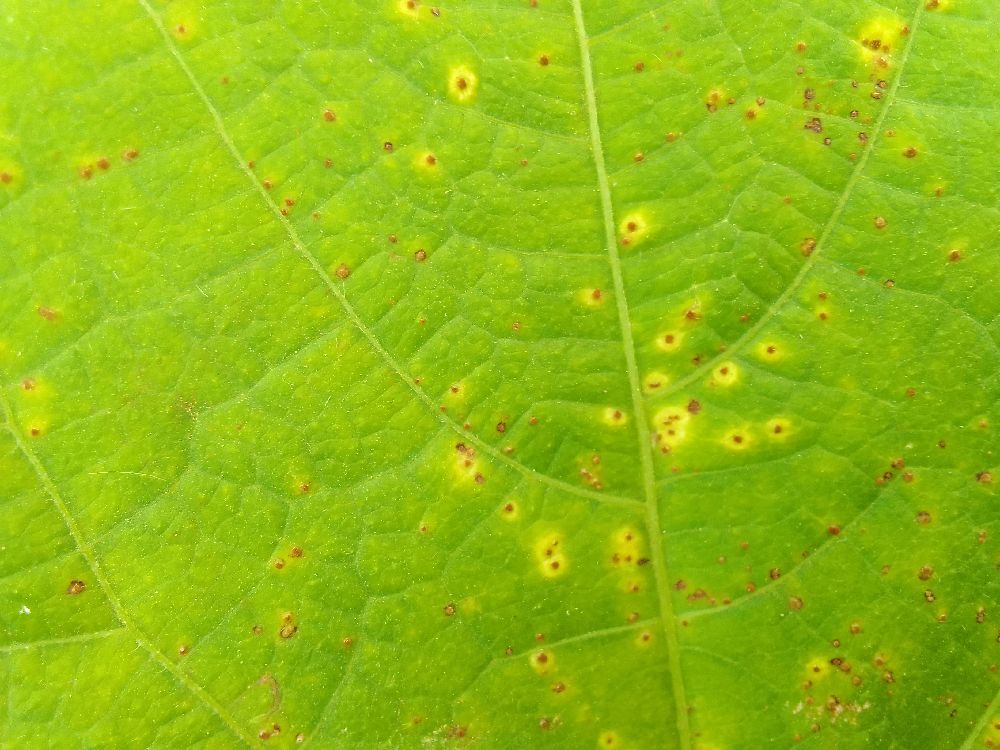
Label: rust